Basketball at the 2015 Pan American Games

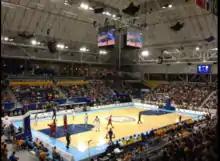
The Ryerson Athletic Centre, was the venue for the basketball competitions

A total of eight men's teams and eight women's team will qualify to compete at the games. The top three teams at the South American and Central American and Caribbean Championships will qualify for each respective tournament. The host nation (Canada) along with the United States automatically qualifies teams in both events. Each nation may enter one team in each tournament (12 athletes per team) for a maximum total of 24 athletes.